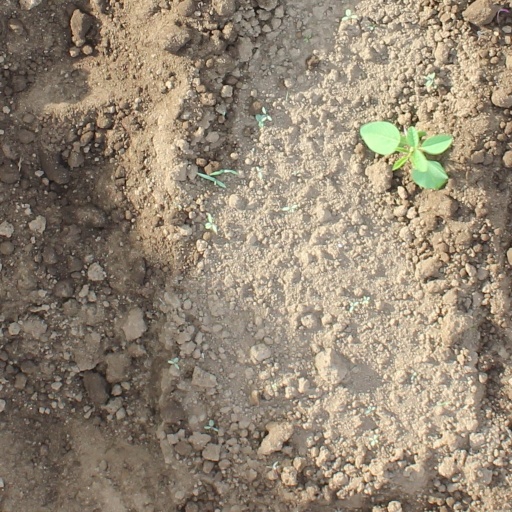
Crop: soybean